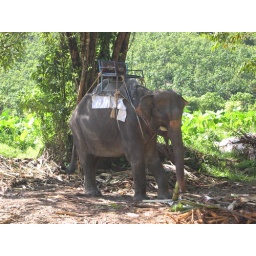
beautifully poised animals seemingly kind in nature and very fond of bananas